PreQ1 riboswitch

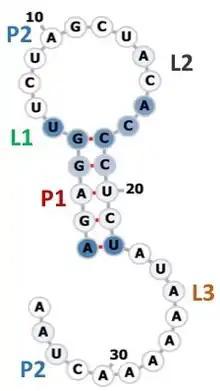
Secondary structure of preQ1 class 1 riboswitch from "Bacillus subtilis" ("Bsu") obtained from using web-based RNA structure software, <a href="https%3A//web.archive.org/web/20160118041248/http%3A//rna.tbi.univie.ac.at/cgi-bin/RNAfold.cgi">viennaRNA web services

where P1 and P2 are the stem region, and L1, L2 and L3 are the loop region. These two stems and three loops form H-type pseudoknot in presence of preQ1.